The Warlord of the Air

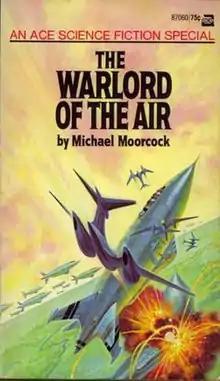
Cover of the first edition.

The Warlord of the Air is a 1971 British alternate history novel written by Michael Moorcock. It concerns the adventures of Oswald Bastable, an Edwardian era soldier stationed in India, and his adventures in an alternate universe, in his own future, wherein the First World War never happened. It is the first part of Moorcock's "A Nomad of the Time Streams" trilogy and, in its use of speculative technology (such as airships) juxtaposed against an Edwardian setting, it is widely considered to be one of the first steampunk novels. The novel was first published by Ace Books as part of their Ace Science Fiction Specials series.